The Aldrich Family

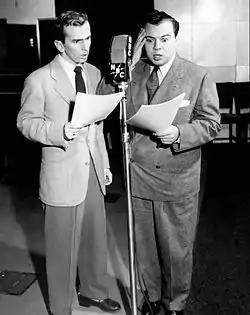
Jackie Kelk (left) as Homer Brown and Ezra Stone as Henry Aldrich on the air, 1947.

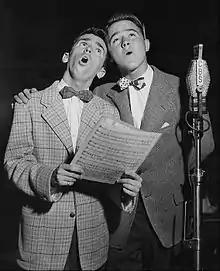
Kelk with Dick Jones, who played Henry from 1943 to 1944.

When Rudy Vallee saw the play, he asked Goldsmith to adapt it into some sketches for his radio program, and this was followed in 1938 by a 39-week run of a sketch comedy series on "The Kate Smith Hour" with Stone continuing in the role of Henry. Smith's director, Bob Welsh, is credited with the creation of the "Hen-"reeeeeeeeeeeee!" Hen-ree "Al"-drich!" opening, which eventually became one of the most famous signature sounds in radio.